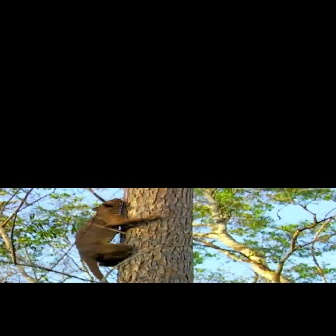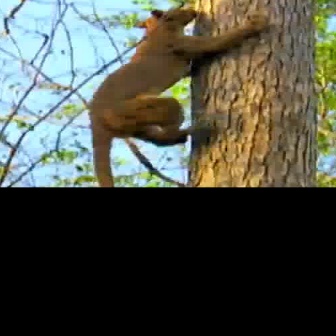
  Please identify the target specified by the bounding box [74,197,159,282] in the first image and locate it in the second image. Return the coordinates in [x_min,y_min,x_max,y_max] format.
Answer: [88,7,267,186]